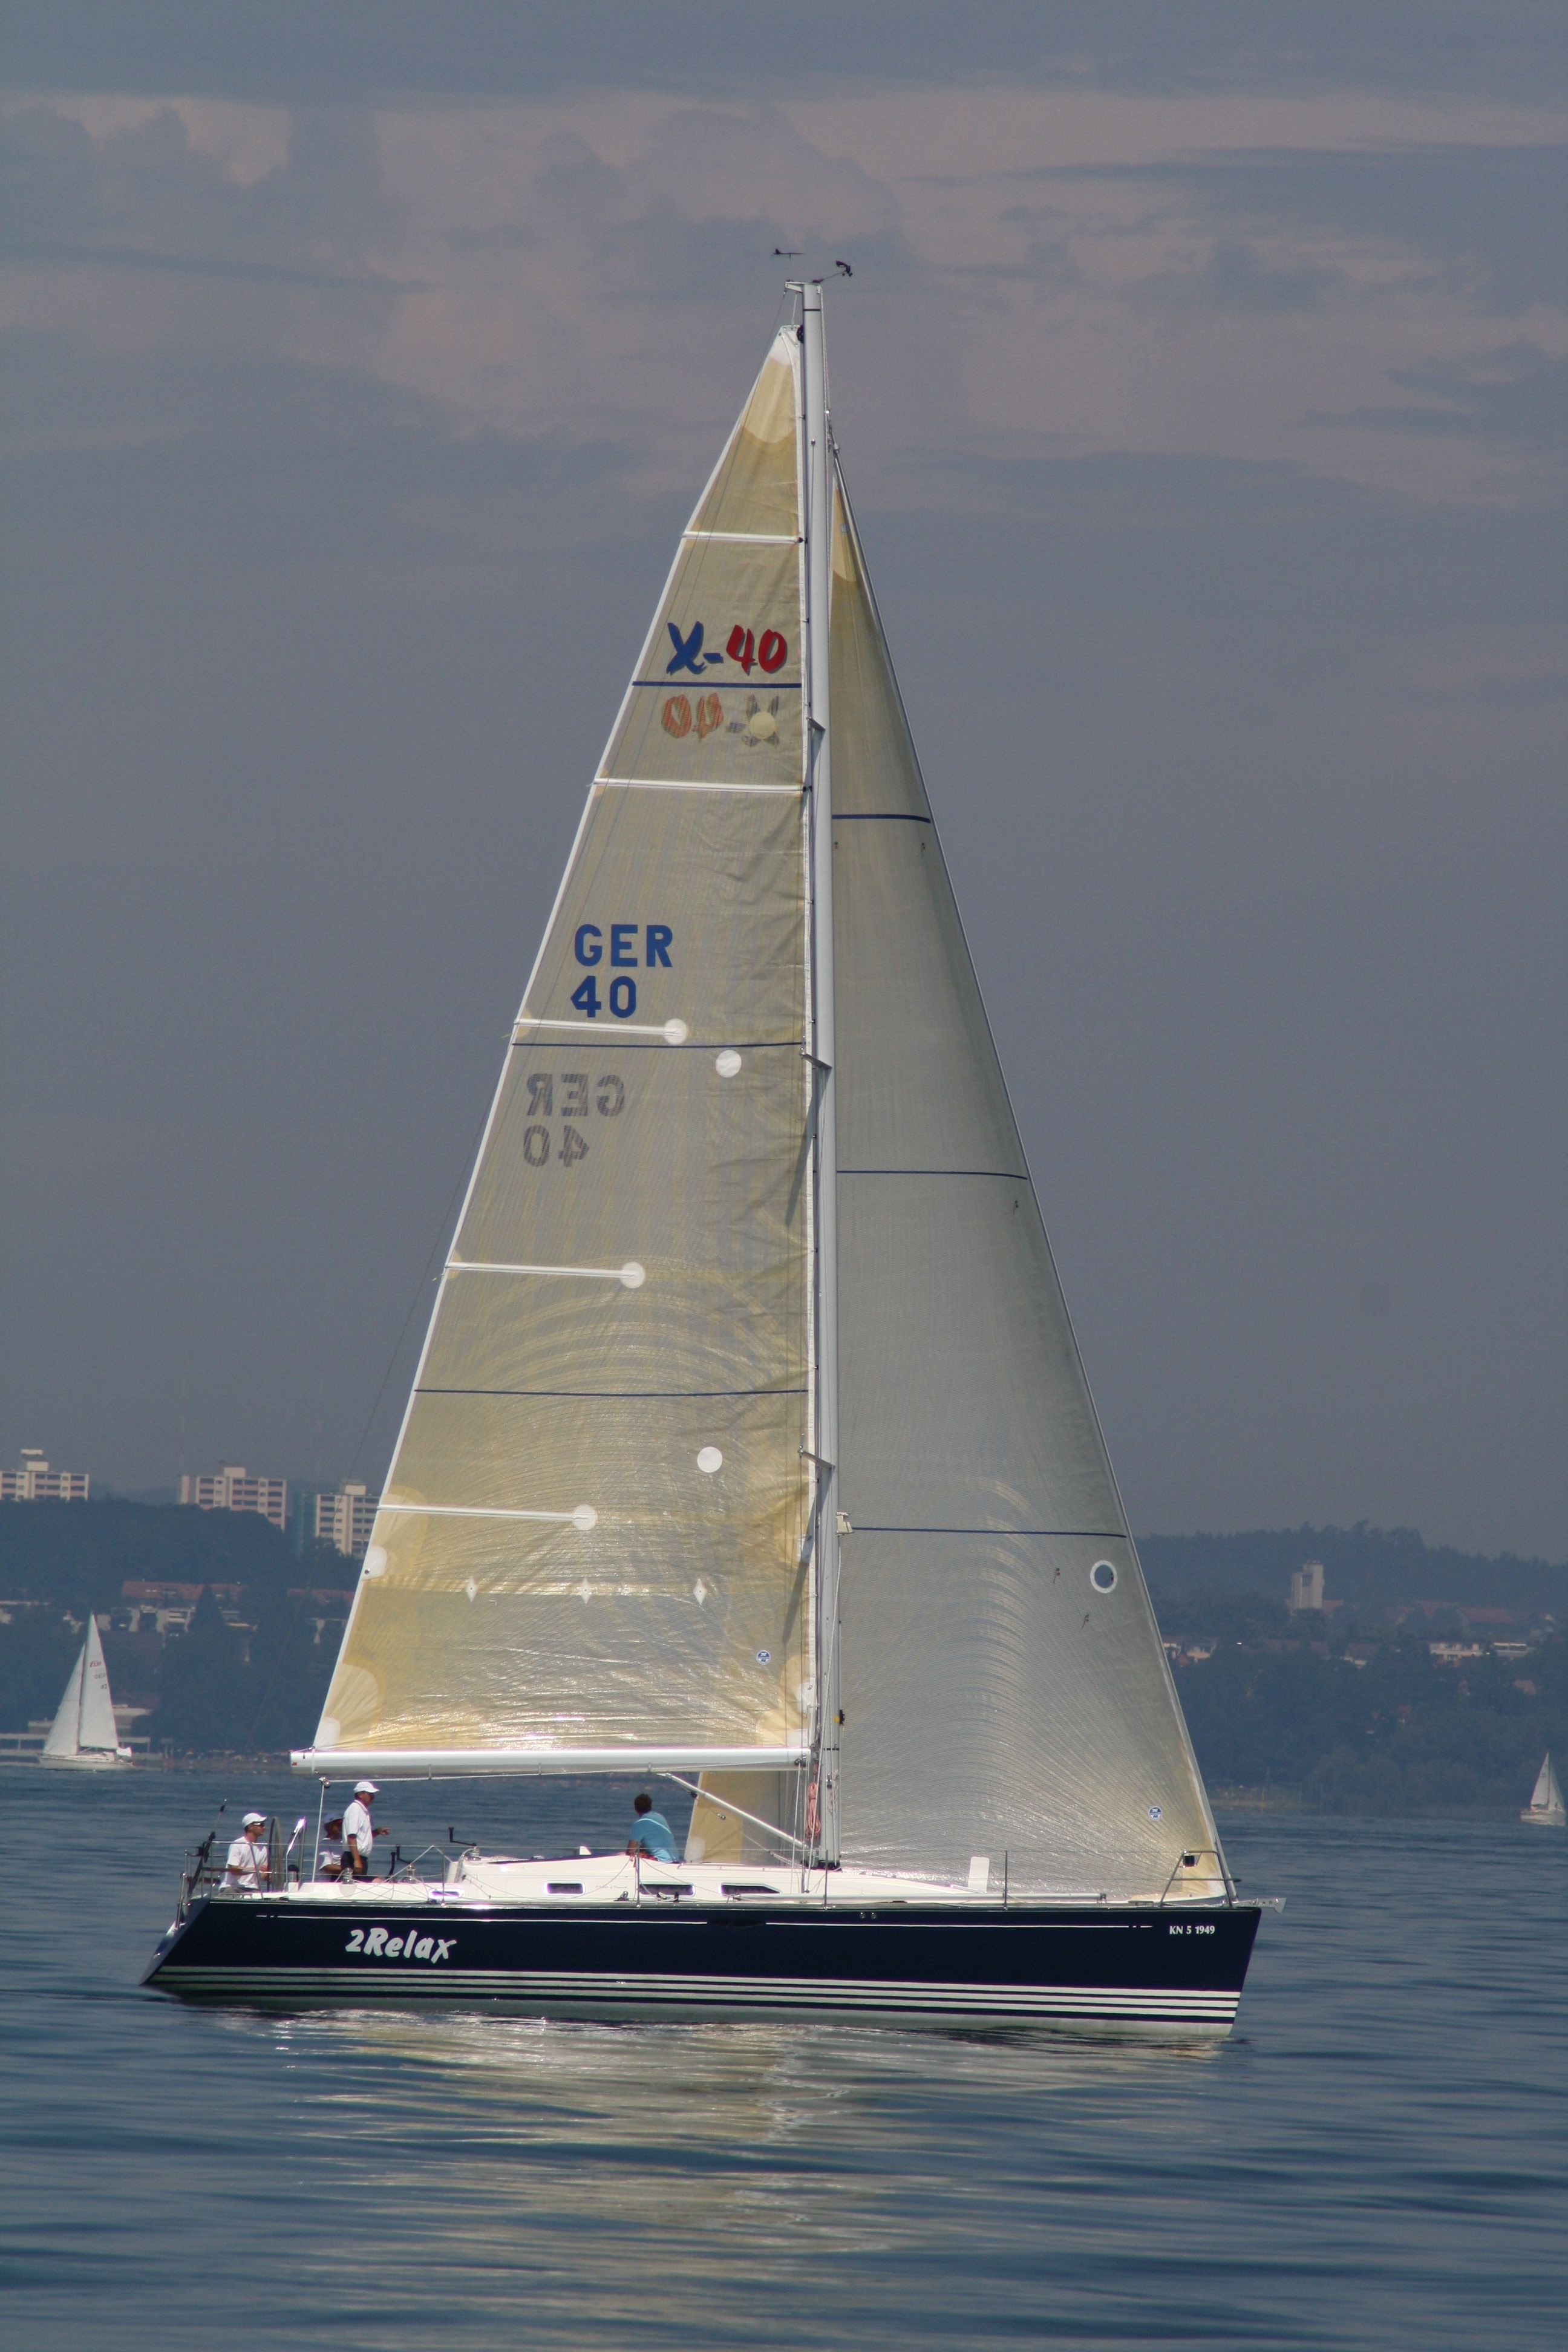
sea, boat, ship, vehicle, mast, sailing, yacht, sailboat, sports, boats, sail, watercraft, sailing boat, sailing ship, lake constance, passenger ship, yacht racing, windsports, dinghy sailing, keelboat, sailboat racing